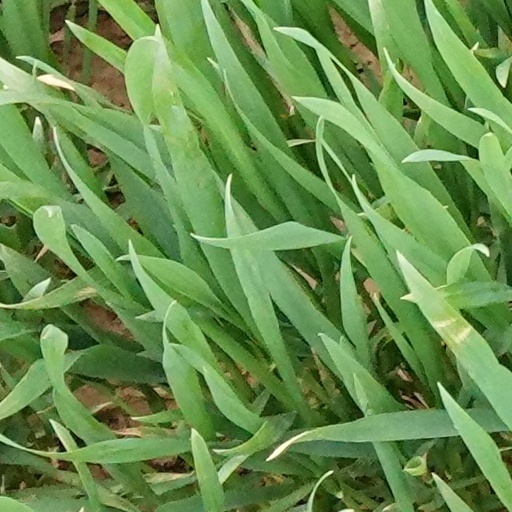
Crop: wheat